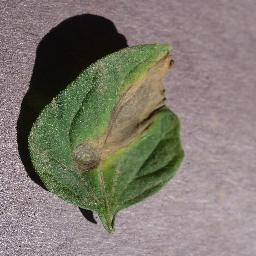
Label: Tomato___Early_blight